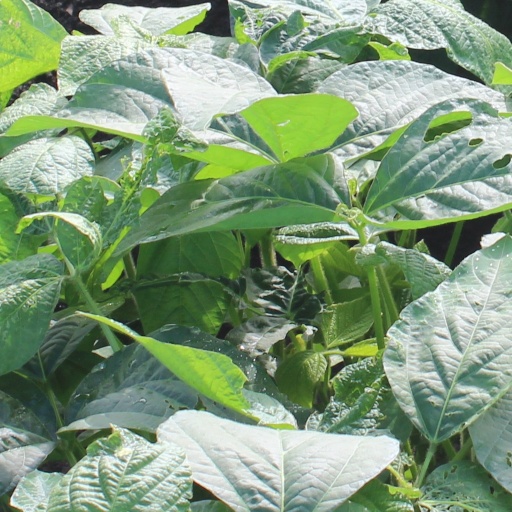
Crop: soybean